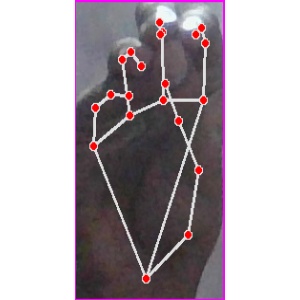
अक्षर: ङ